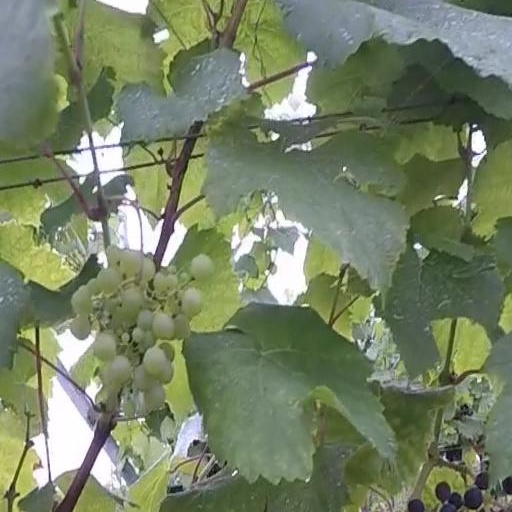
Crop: grape